Centa (river)

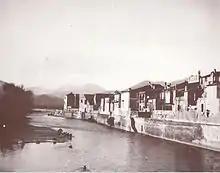
The Centa at the beginning of the 20th century

The river flowed up to the 12th century in a bed further east, joining the sea near Ceriale. Its course was diverted to the present bed following a decision of the Republic of Genoa. The name "Centa" comes from "cinta" (Italian for "town wall"), because the new flow flanked the town wall of Albenga. The old river bed became almost totally dry from the 16th century